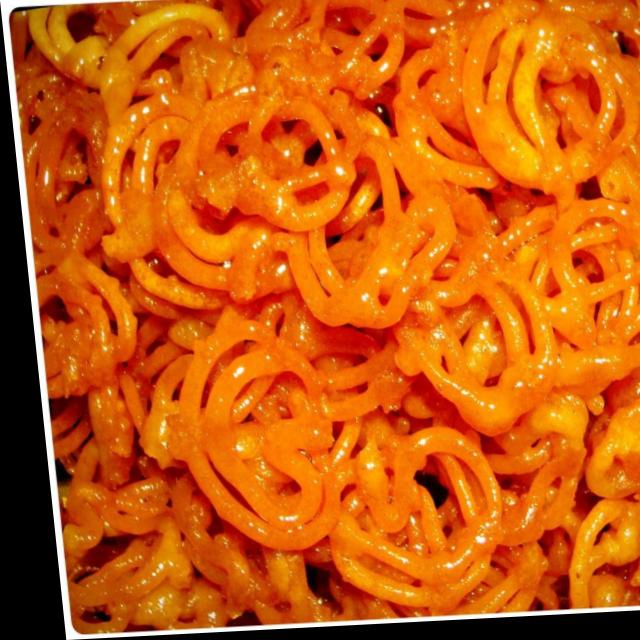
Dish: jalebi